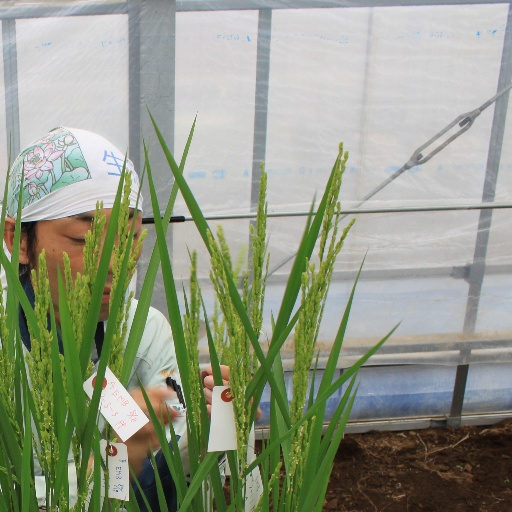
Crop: rice